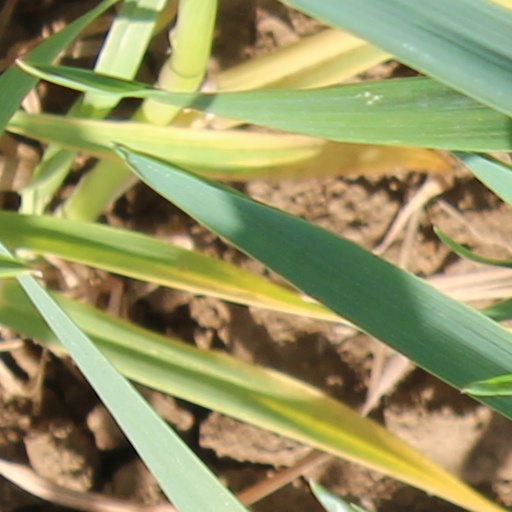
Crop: wheat